Sibyl M. Rock

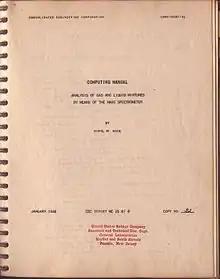
The title page of Rock's 1946 CEC Computing Manual

By the mid-1940s Rock had made several outstanding contributions to the field. She devised many of the procedures of mixture analysis, and wrote the computing manuals used by CEC's customers, such as the "Computing Manual: Analysis of Gas and Liquid Mixtures by Means of the Mass Spectrometer" (1946). Her work contributed to the creation of standards for instruments and methods in a rapidly developing field.